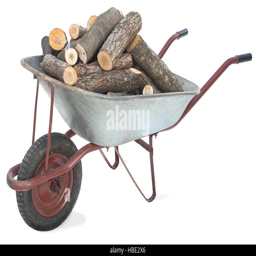
firewood in an old wheelbarrow